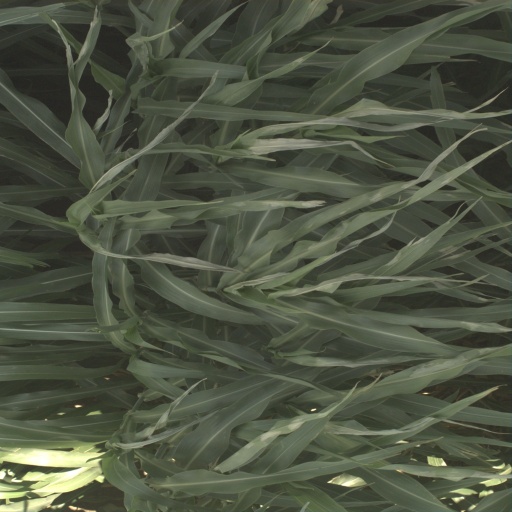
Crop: sorghum